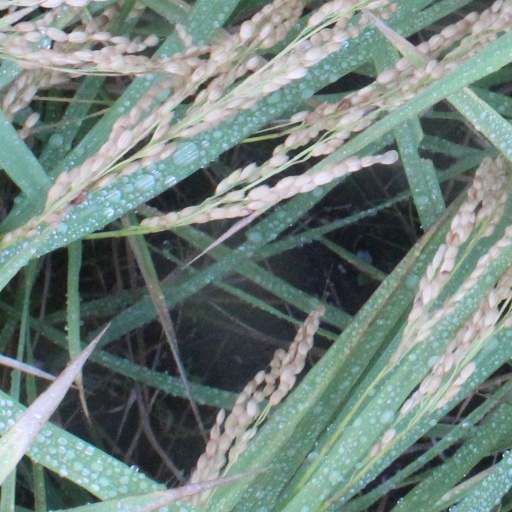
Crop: rice